Tosca

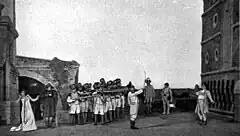
The execution of Cavaradossi. Soldiers fire, as Tosca looks away. Metropolitan Opera before 1914.

By the end of the 19th century the classic form of opera structure, in which arias, duets and other set-piece vocal numbers are interspersed with passages of recitative or dialogue, had been largely abandoned, even in Italy. Operas were "through-composed", with a continuous stream of music which in some cases eliminated all identifiable set-pieces. In what critic Edward Greenfield calls the "Grand Tune" concept, Puccini retains a limited number of set-pieces, distinguished from their musical surroundings by their memorable melodies. Even in the passages linking these "Grand Tunes", Puccini maintains a strong degree of lyricism and only rarely resorts to recitative.